Boaz Huss

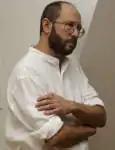

Boaz Huss (born 1959) is a professor of Kabbalah at the Goldstein-Goren Department of Jewish Thought at Ben-Gurion University of the Negev. He is a leading scholar in contemporary Kabbalah.